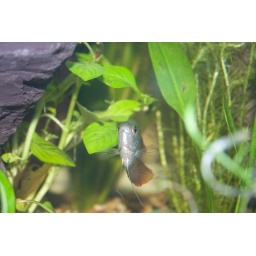
The first day of fish in the new tank, male and female gourami.